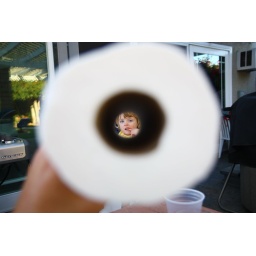
Or in this case the paper towel roll =P